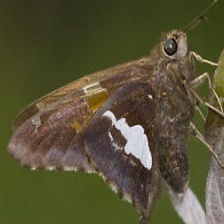
Species: SILVER SPOT SKIPPER